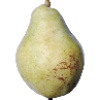
Label: Pear Williams 1